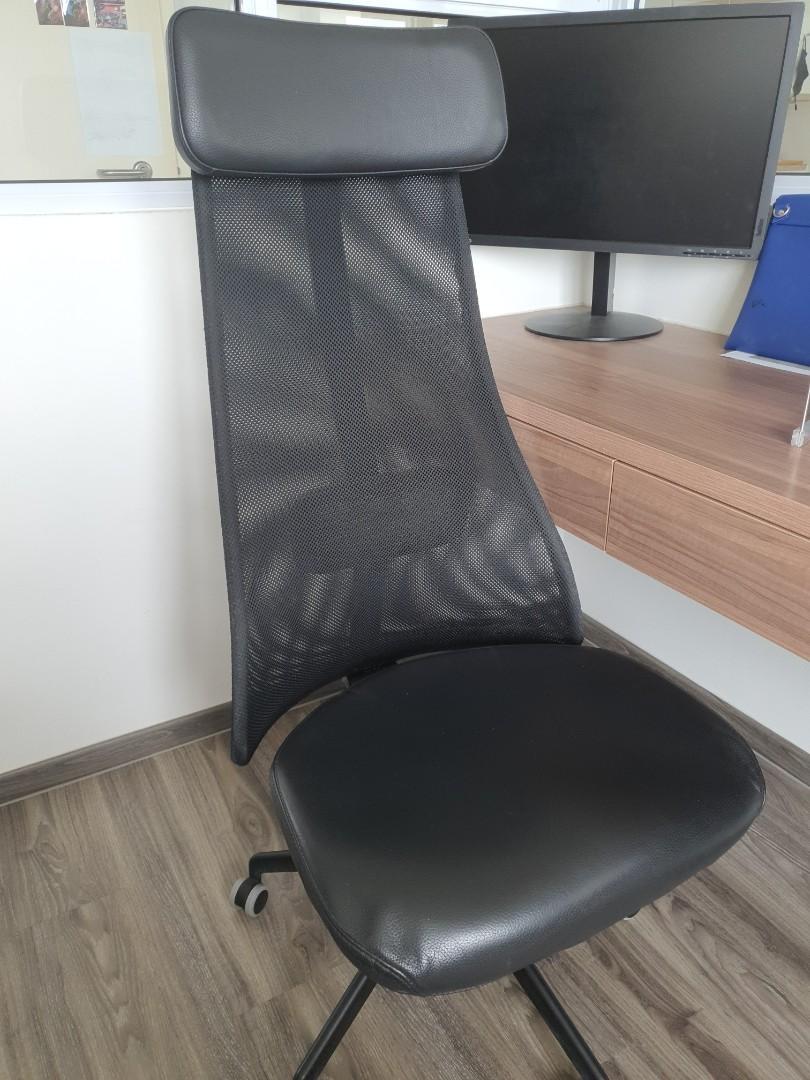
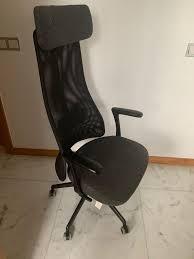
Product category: items_chair
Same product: yes